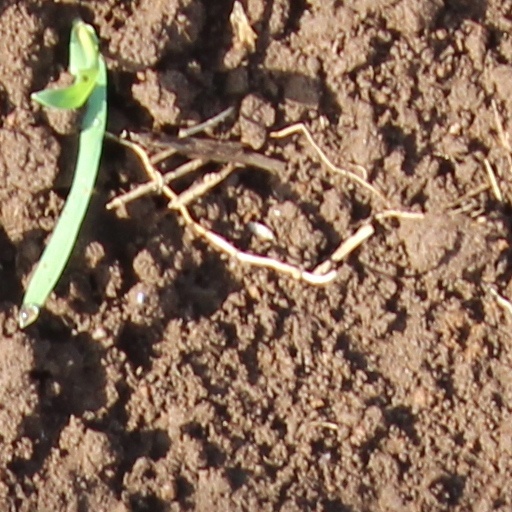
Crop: wheat